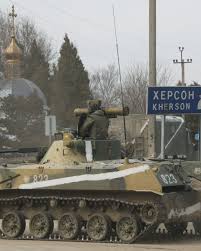
Label: BMD